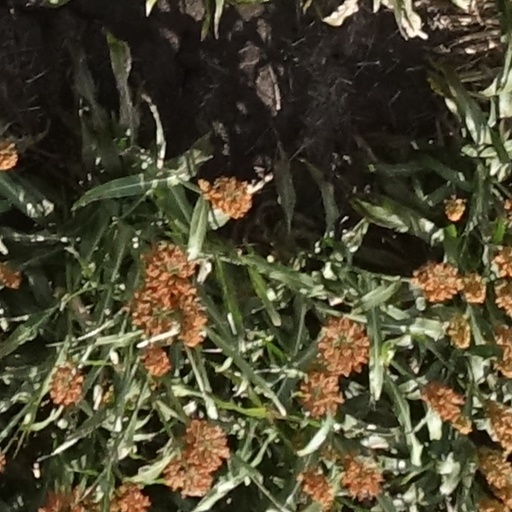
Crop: sorghum